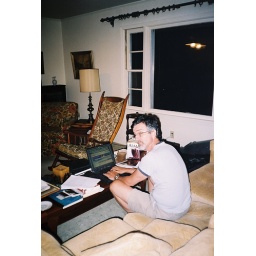
Tony pounds on the old laptop at home in Saltillo.. Note the box of wine...